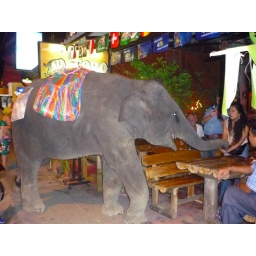
Random elephant walking down the street in Chiang Mai.